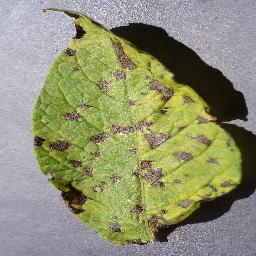
Label: Potato___Early_blight